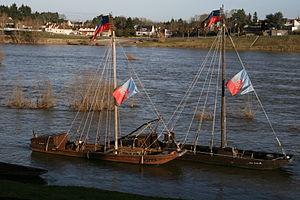
Le pont de Jargeau est un pont français franchissant la Loire entre Jargeau et Saint-Denis-de-l'Hôtel dans le département du Loiret en région Centre-Val de Loire.